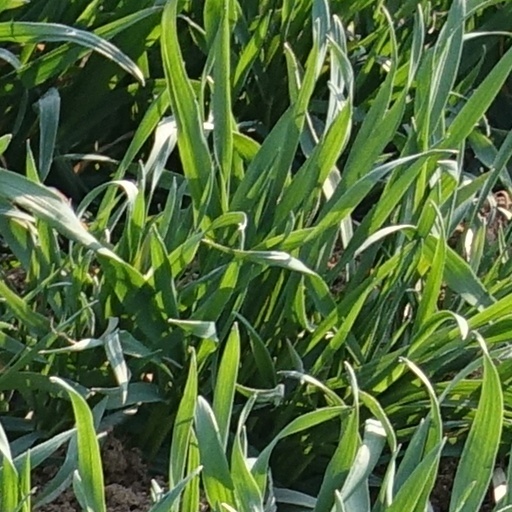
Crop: wheat